The Stolen Paradise

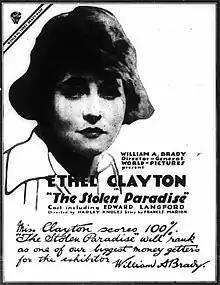

The Stolen Paradise is a 1917 American silent drama film directed by Harley Knoles and starring Ethel Clayton, Edward Langford and Pinna Nesbit. Prints and/or fragments were found in the Dawson Film Find in 1978.